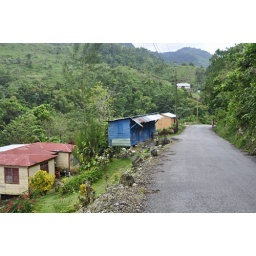
Old wooden house in the foreground with roadside stands behind.